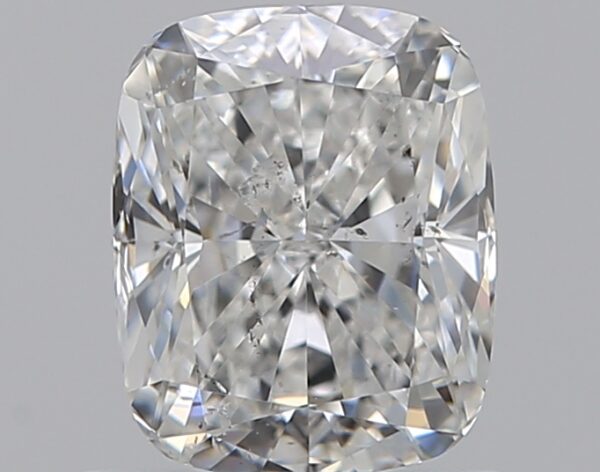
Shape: cushion
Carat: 0.91
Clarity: SI2
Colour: F
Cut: VG
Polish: EX
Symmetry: VG
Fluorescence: F
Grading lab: GIA
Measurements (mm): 6.06 x 4.91 x 3.51